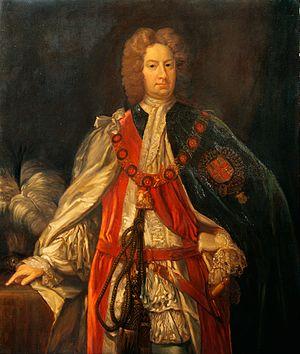
Le secrétaire d'État pour l'Écosse est, dans le gouvernement du Royaume-Uni, le ministre responsable de l'Écosse, à la tête du Bureau pour l'Écosse.
James Graham, 4ᵉ marquis puis 1ᵉʳ duc de Montrose, est un aristocrate et un homme d'État écossais.